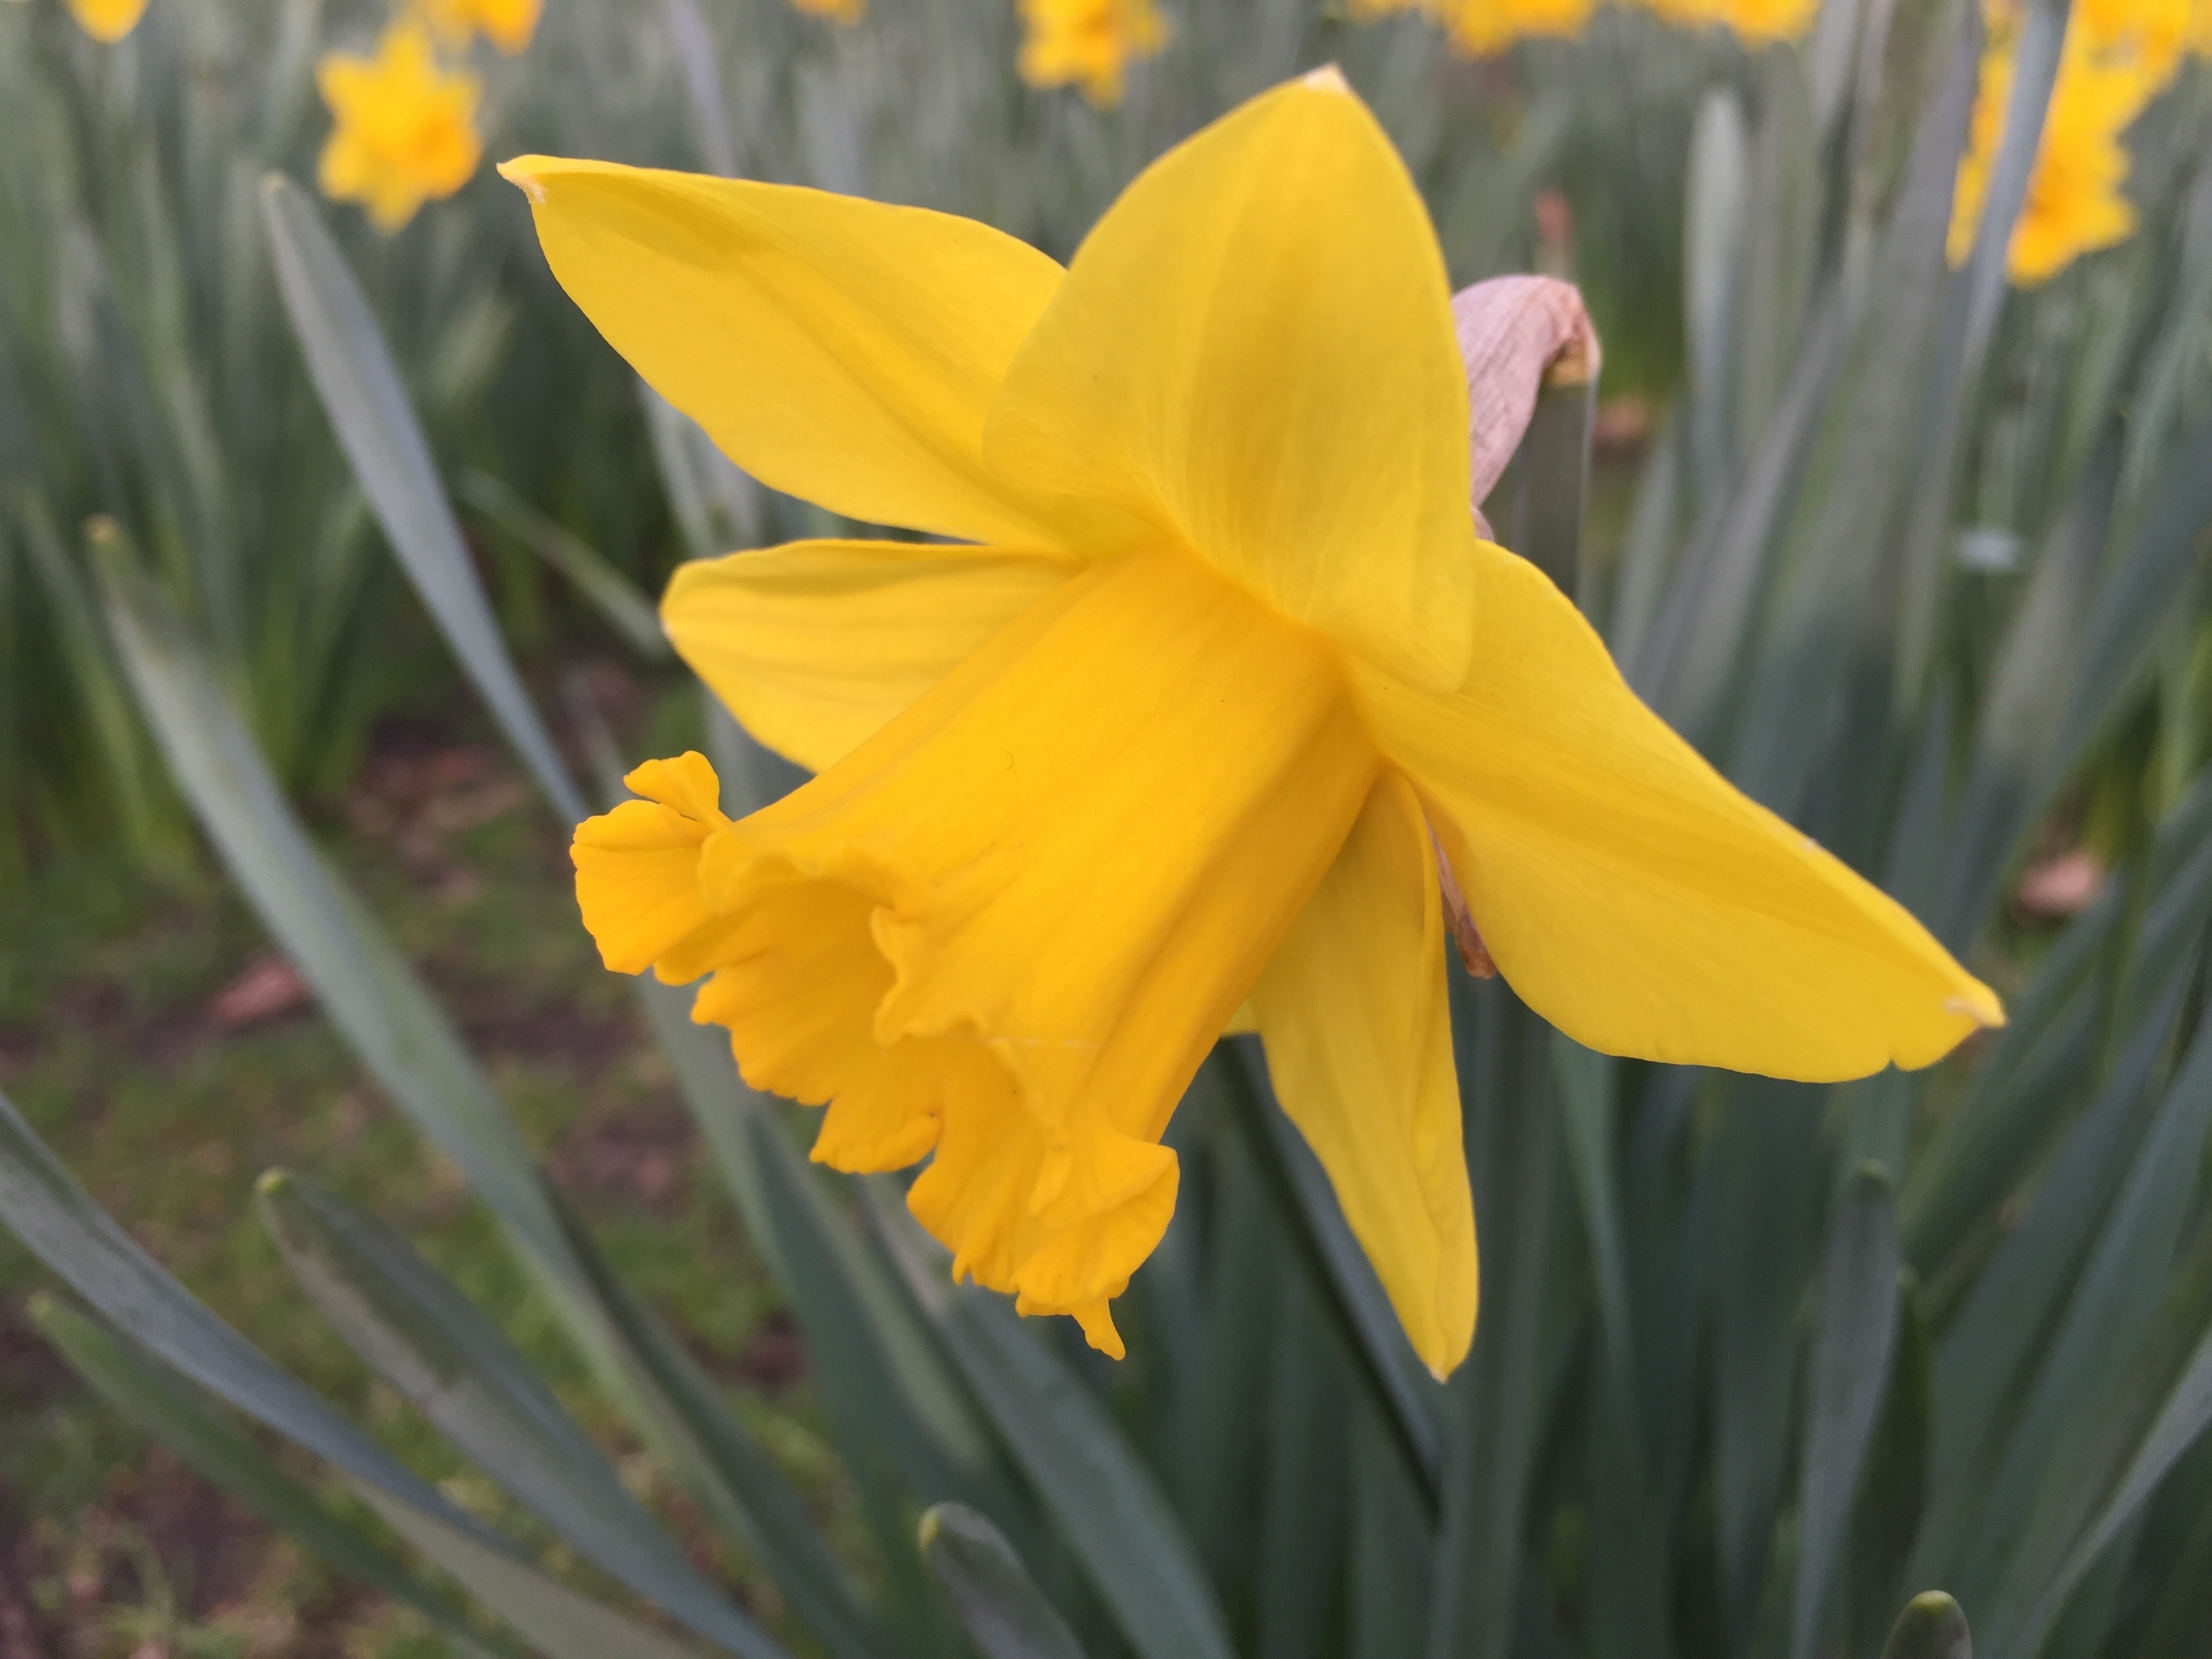
nature, blossom, plant, flower, petal, bloom, summer, floral, botany, yellow, daffodil, flora, season, petals, bright, narcissus, macro photography, flowering plant, plant stem, land plant